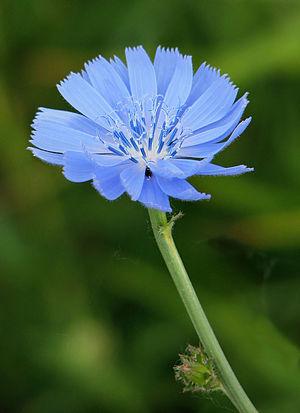
L'acclimatation végétale au froid est un ensemble de mécanismes physiologiques permettant aux plantes de résister au froid et au gel.